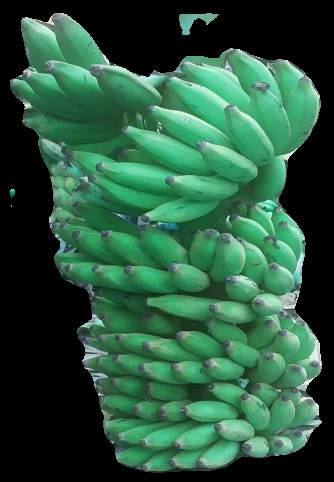
Variety: elakki-bale
Grade: grade1